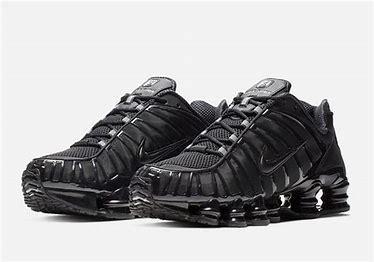
Brand: Nike
Model: Shox TL